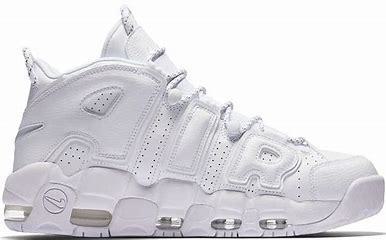
Brand: Nike
Model: Air More Uptempo